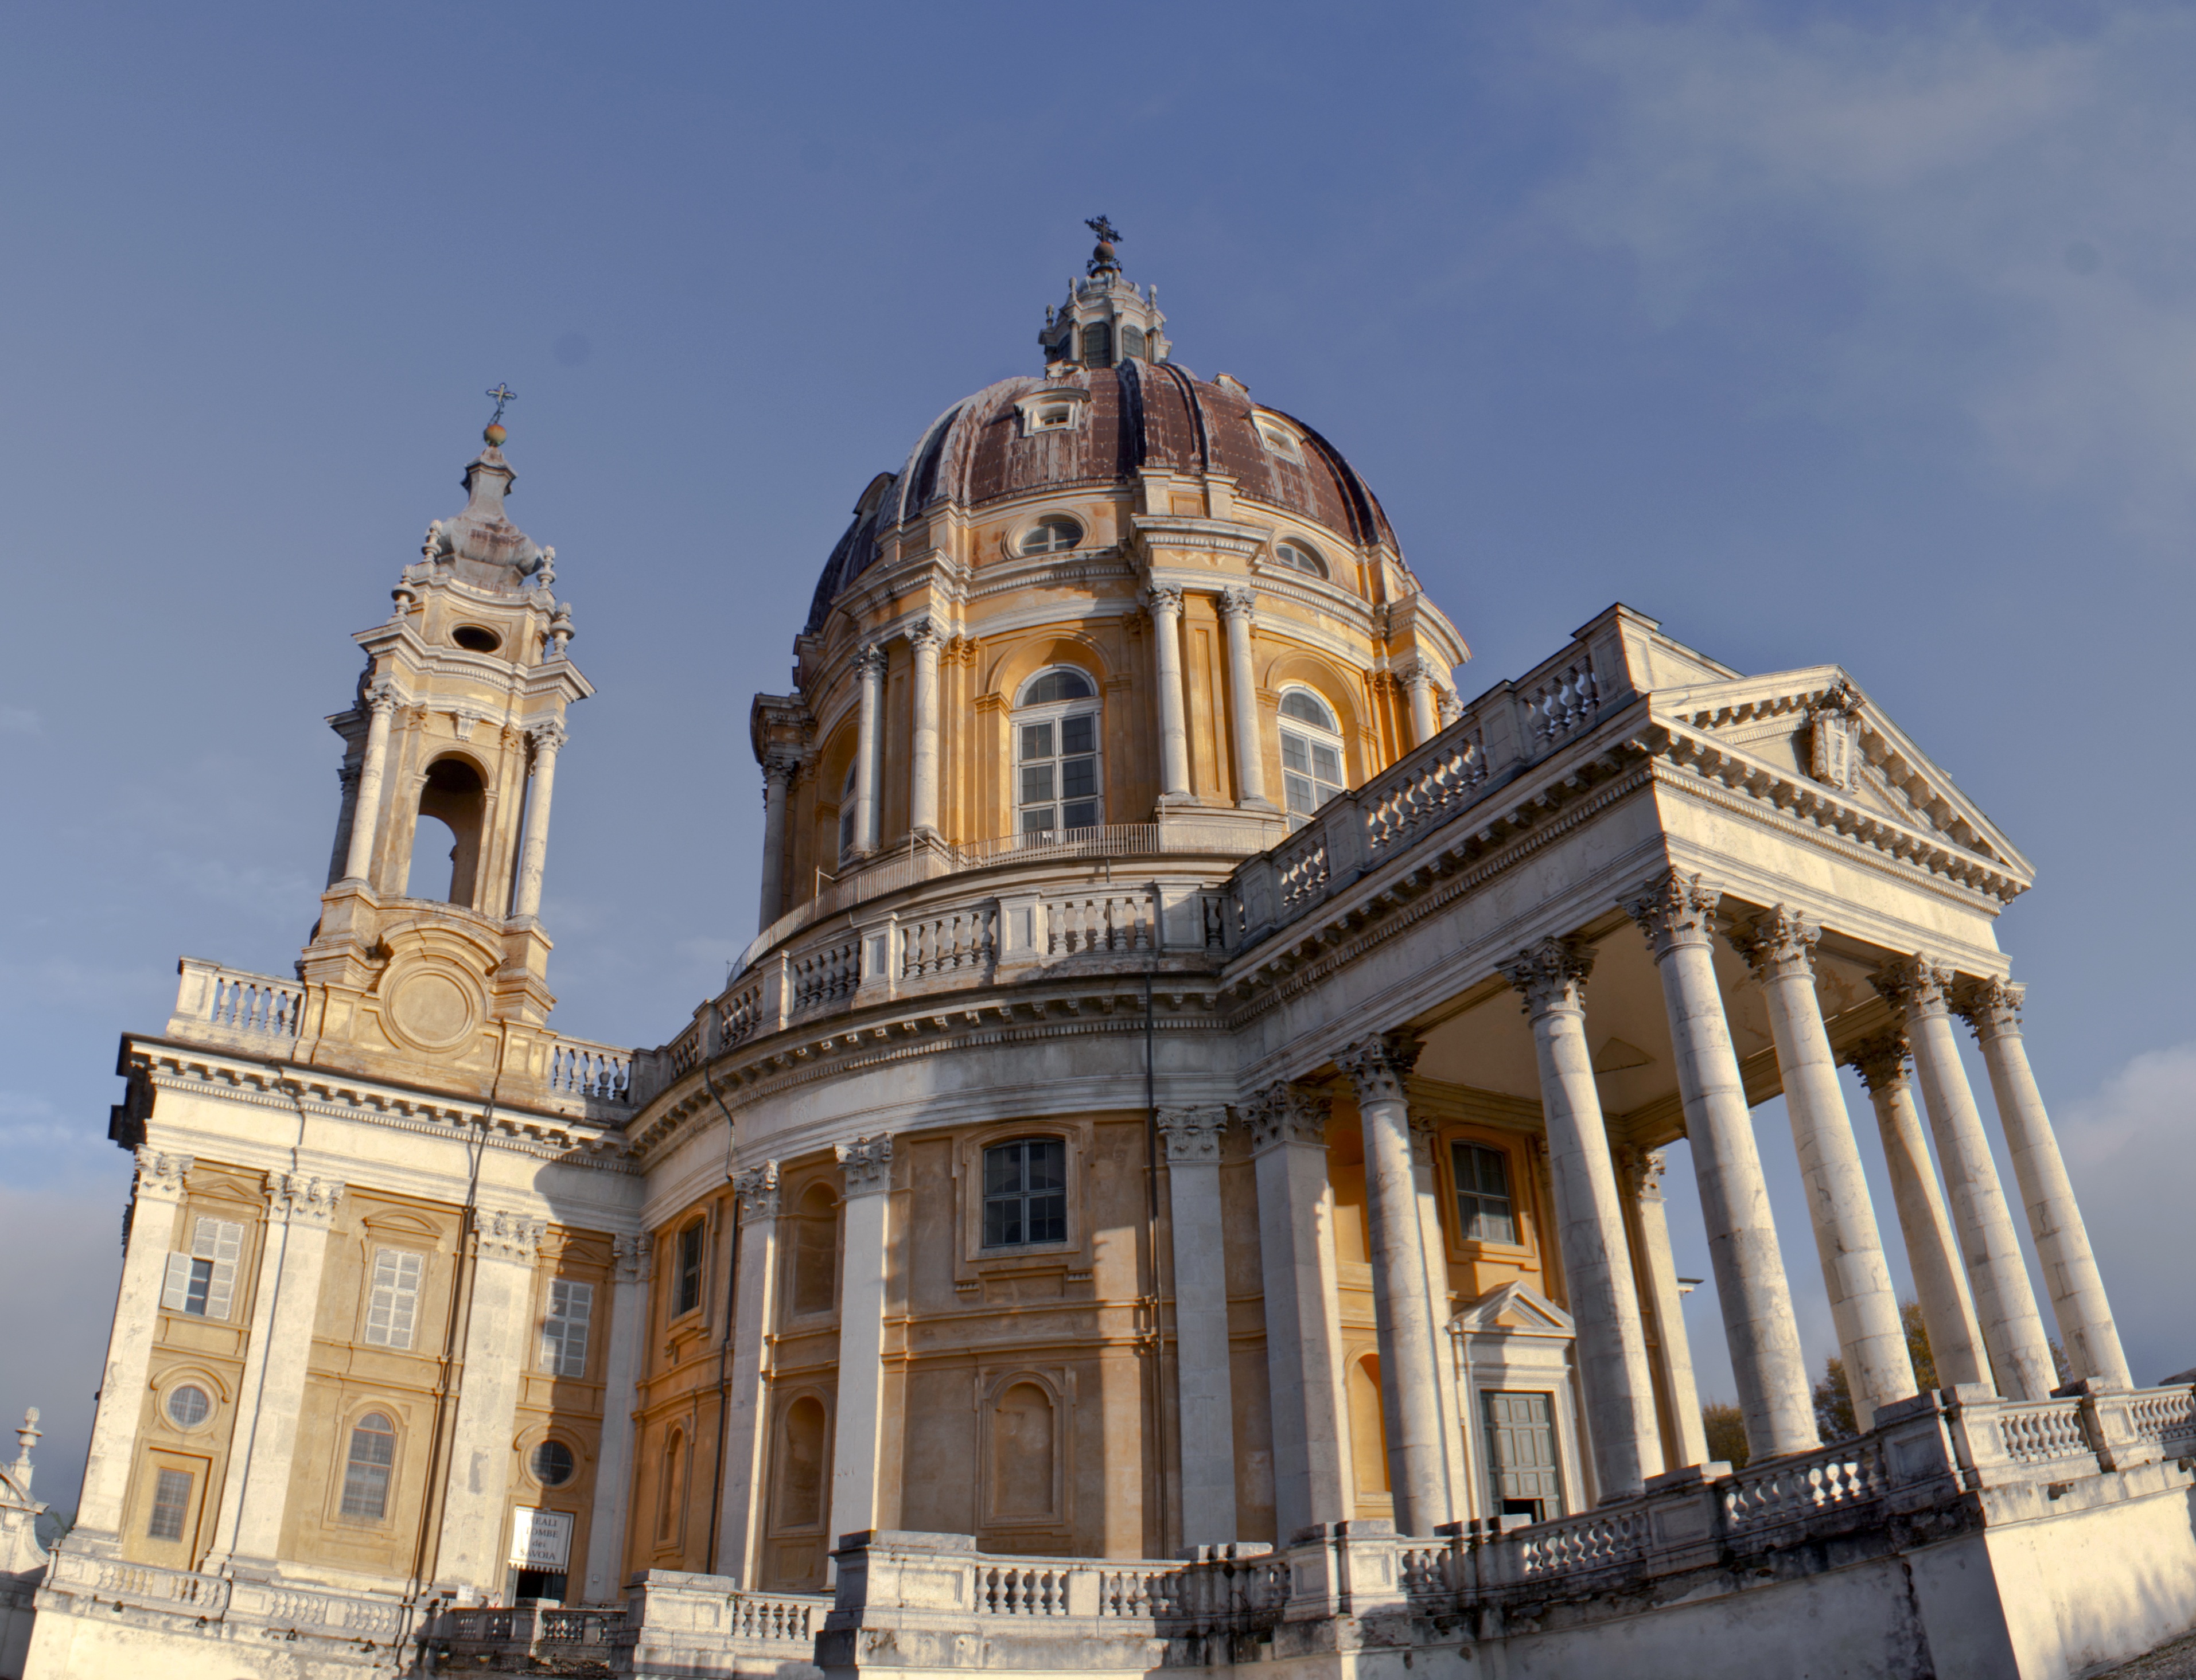
silhouette, light, architecture, skyline, hill, town, view, building, palace, dawn, city, panorama, dusk, bell, europe, decoration, column, tower, landmark, italy, facade, church, cathedral, place of worship, stairs, italia, royal, basilica, dome, mole, di, piemonte, piedmont, torino, turin, superga, classical architecture, historic site, ancient history, ancient roman architecture, antonelliana, savoia